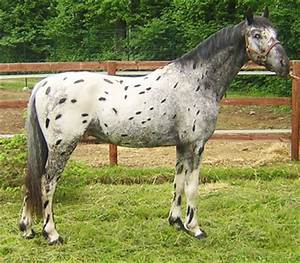
Label: horse